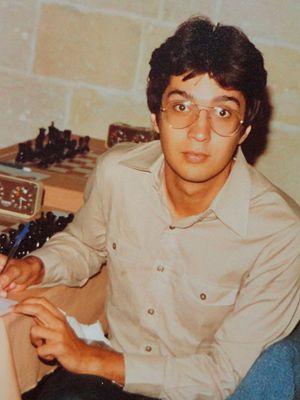
Jaime Sunye Neto est un joueur d'échecs brésilien né le 2 mai 1957 à Curitiba.